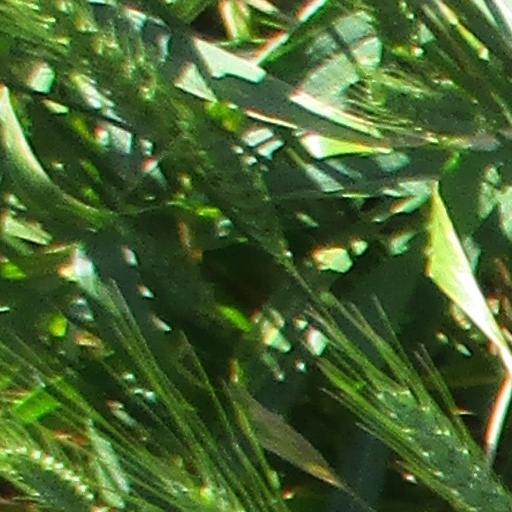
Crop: wheat